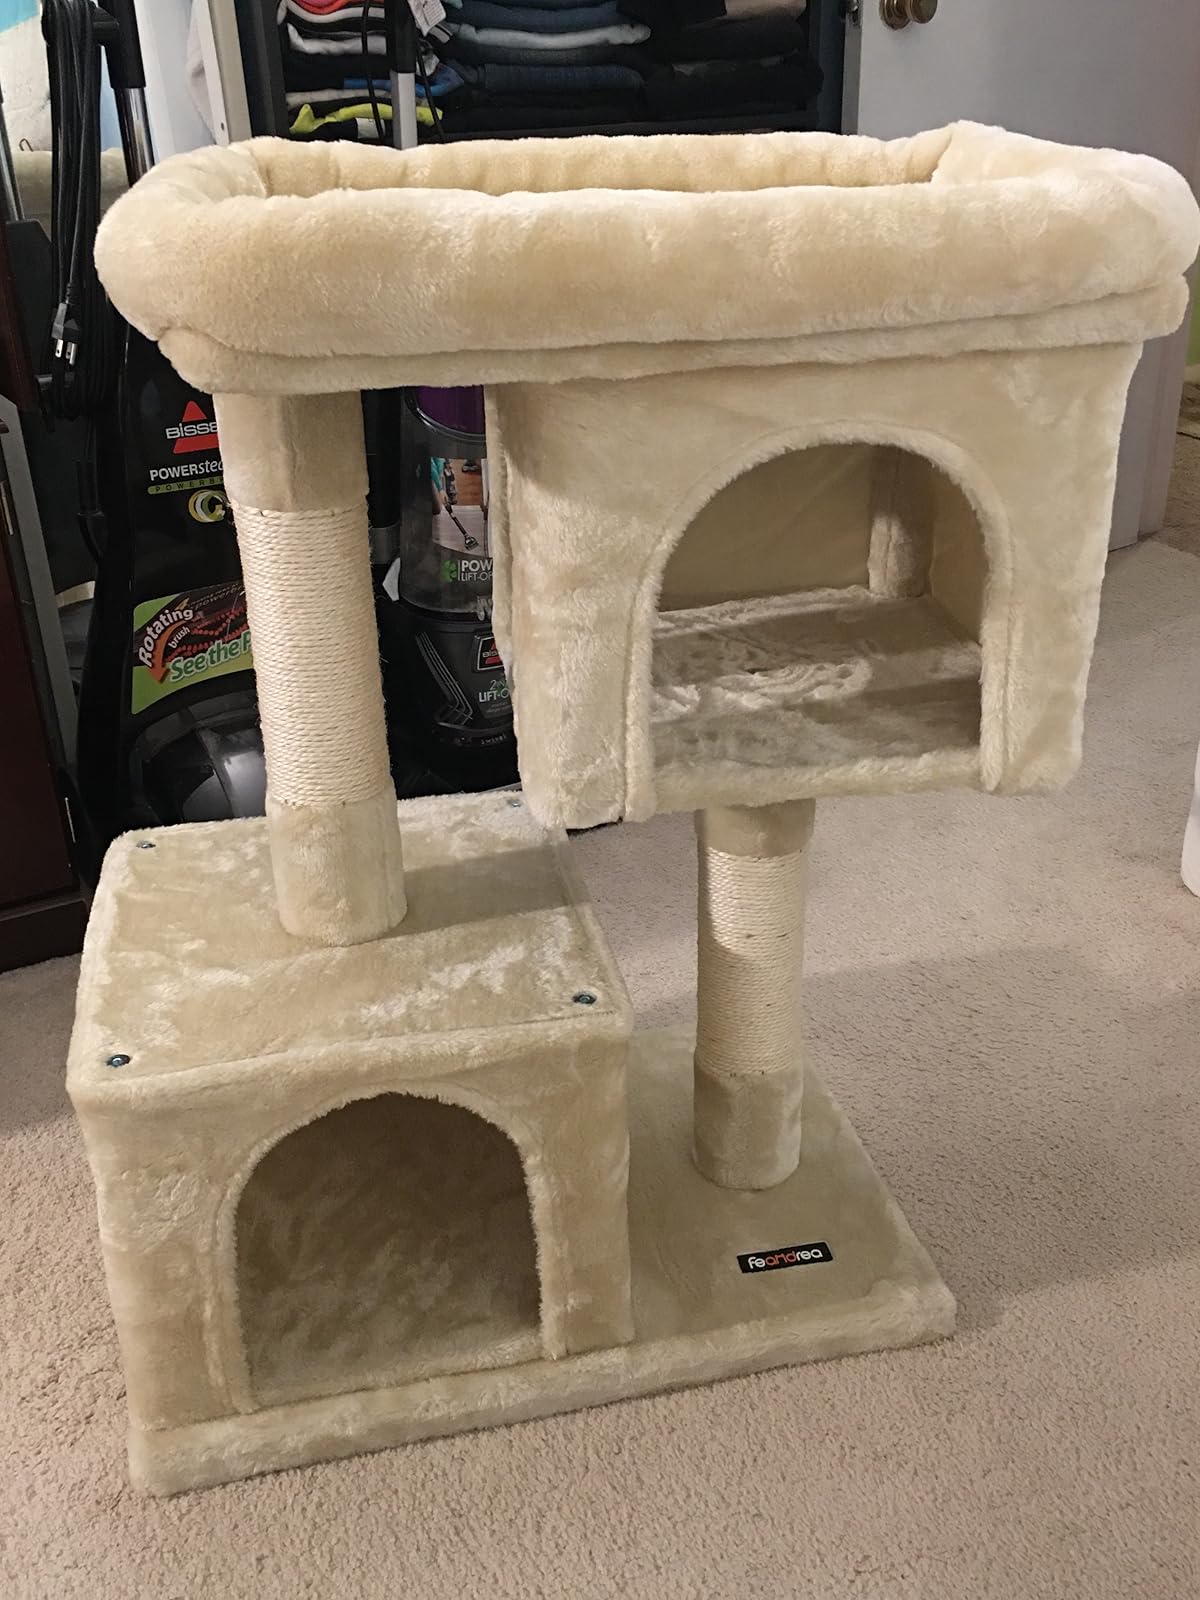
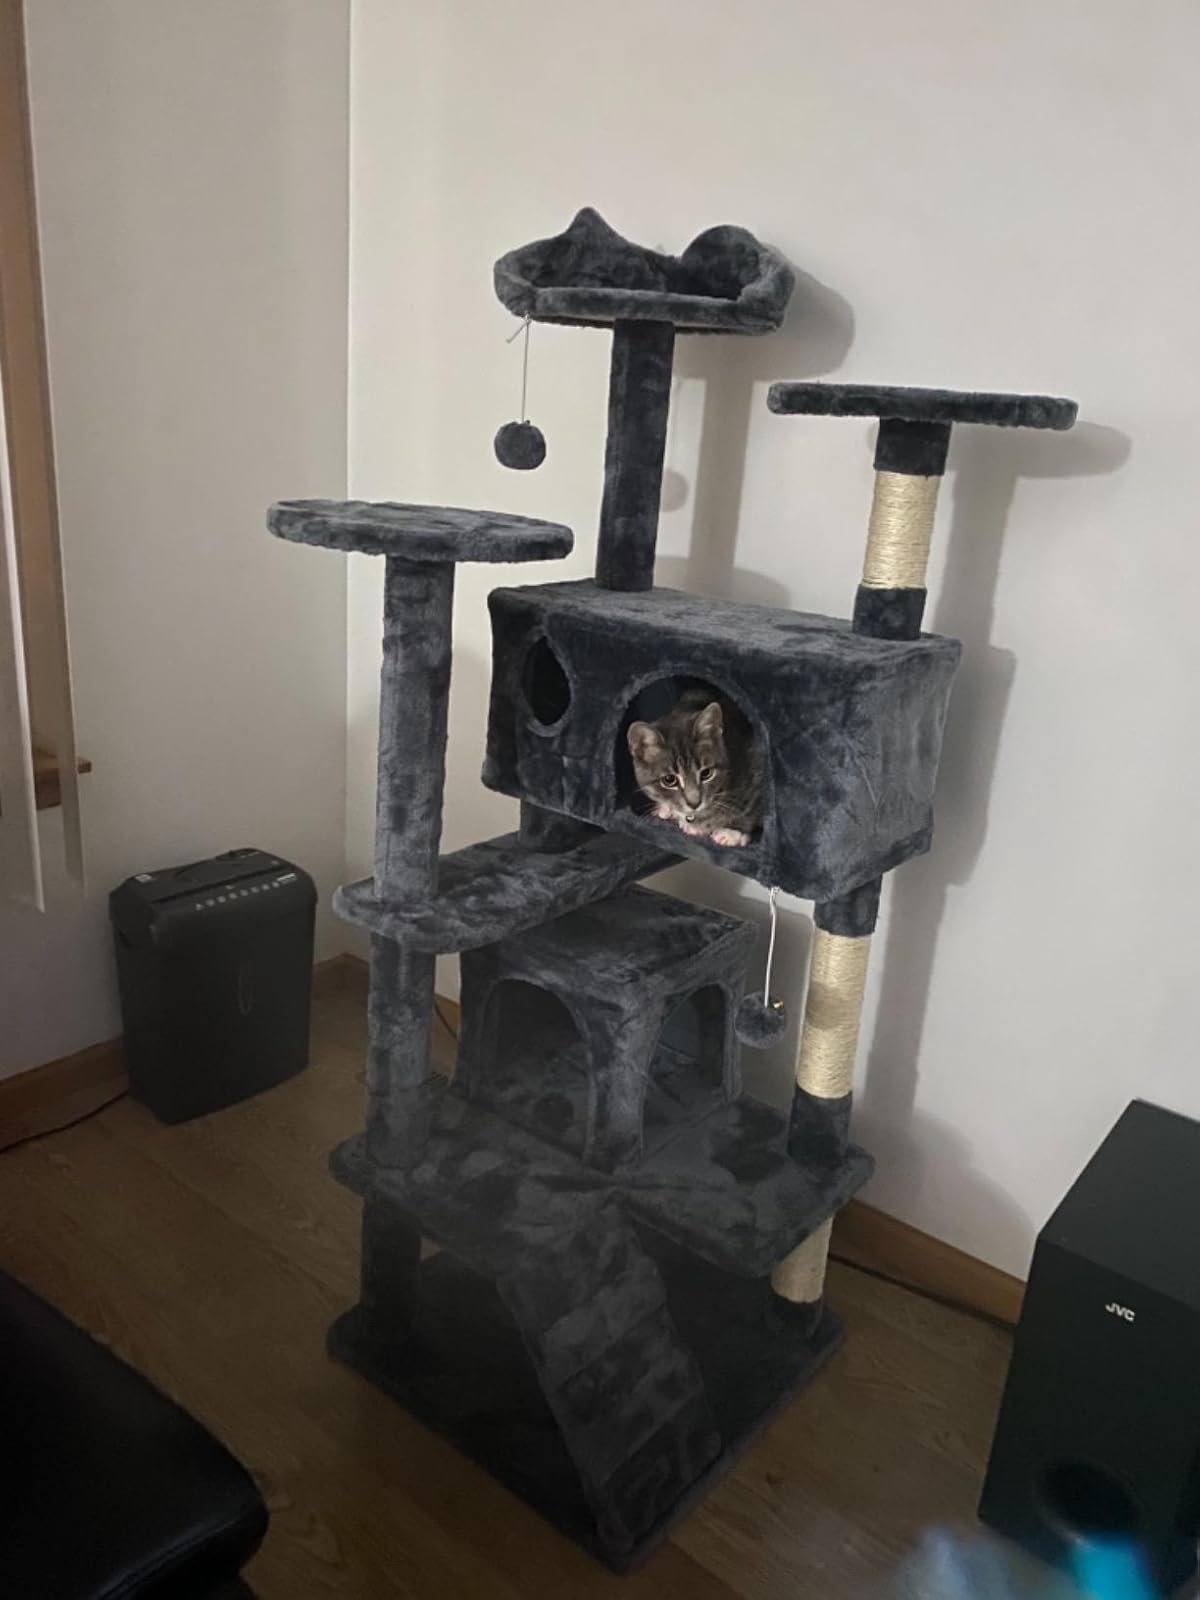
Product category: items_cat tree
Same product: no